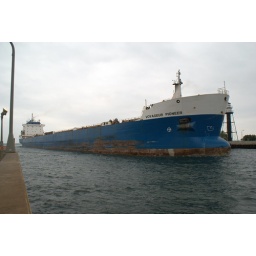
This ship from Ontario came in after the ore boat went out.